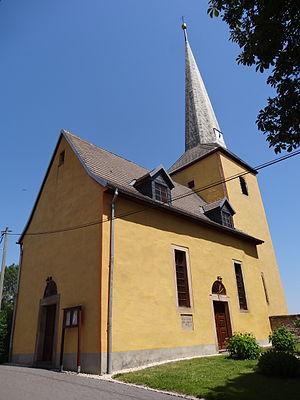
Ködderitzsch est une municipalité allemande du land de Thuringe, dans l'arrondissement du Pays-de-Weimar, au centre de l'Allemagne. En 2015, sa population est de 116 habitants.